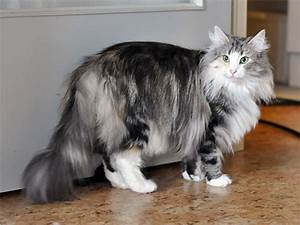
Label: gatto